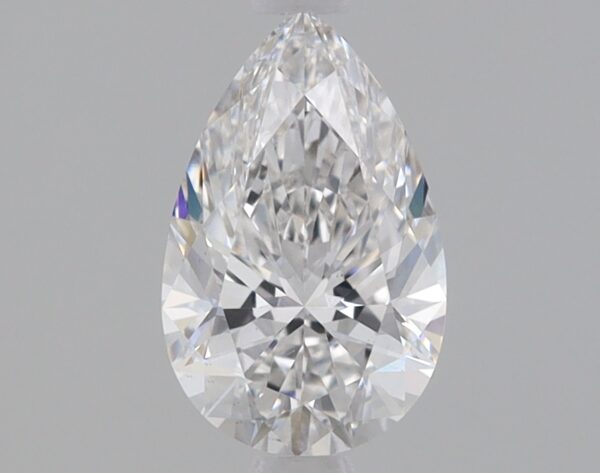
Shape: pear
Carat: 0.8
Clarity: VS1
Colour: G
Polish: EX
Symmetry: EX
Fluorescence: NONE
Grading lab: IGI
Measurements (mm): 8.21 x 5.17 x 3.26